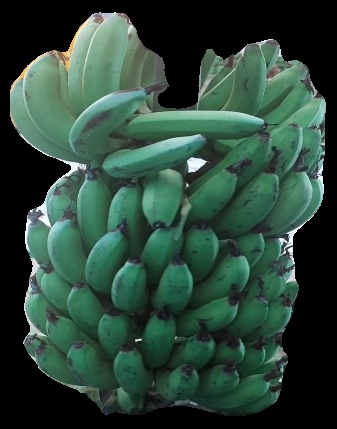
Variety: pachbale
Grade: grade2